Question: Please indicate a possible affordance area of the apple that can be used for biting.
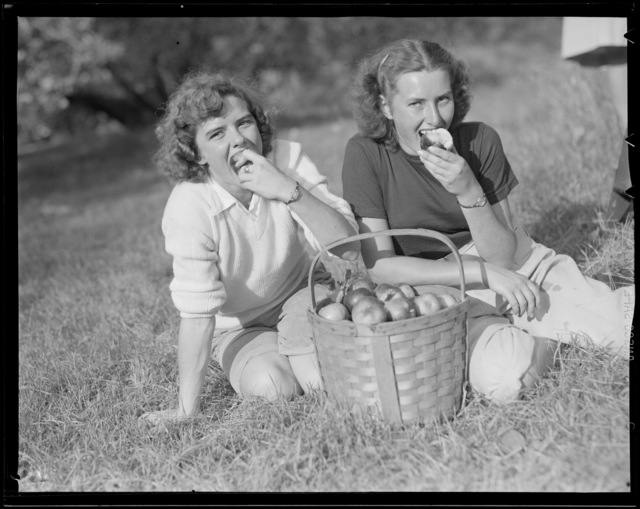
Answer: [417.5, 126.5, 453.5, 161.5]